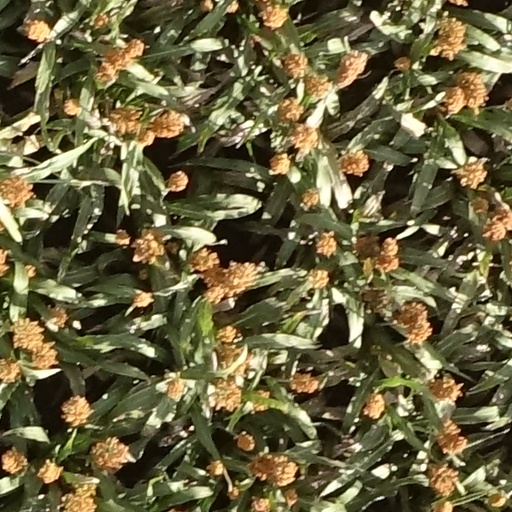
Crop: sorghum